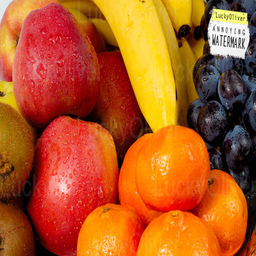
Label: Apple